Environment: real
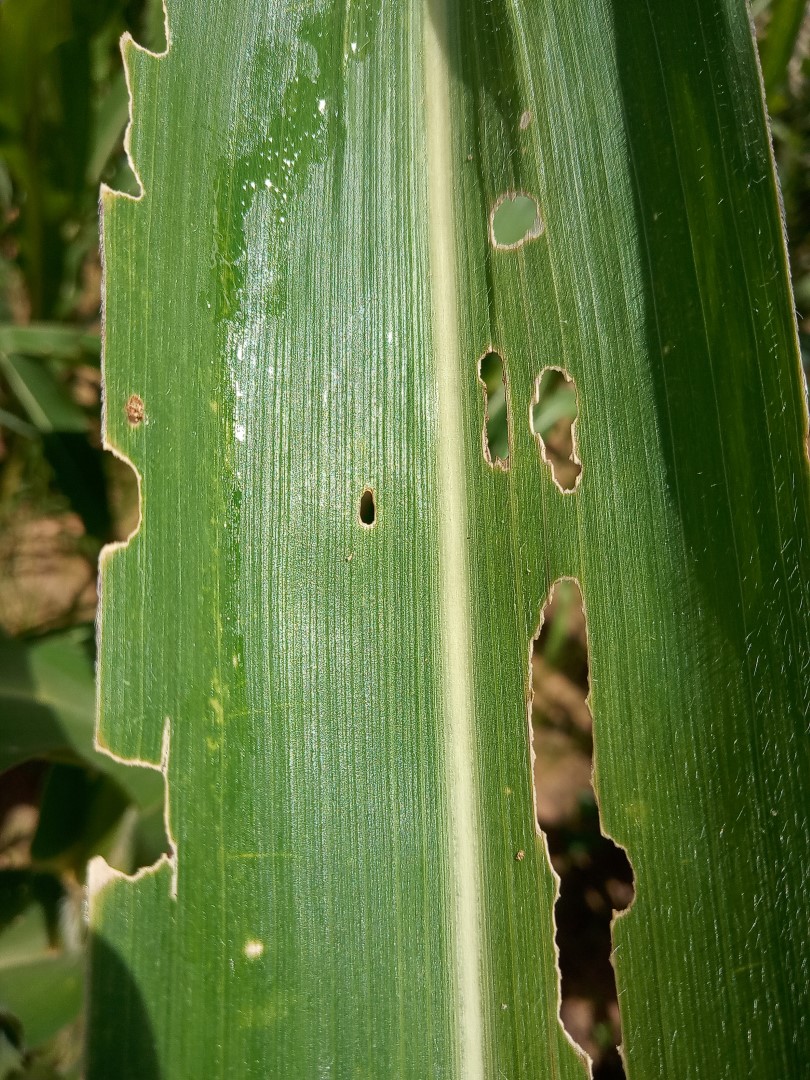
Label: fall_armyworm